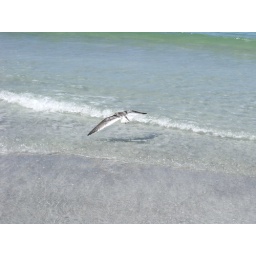
immature black skimmer flying over wave